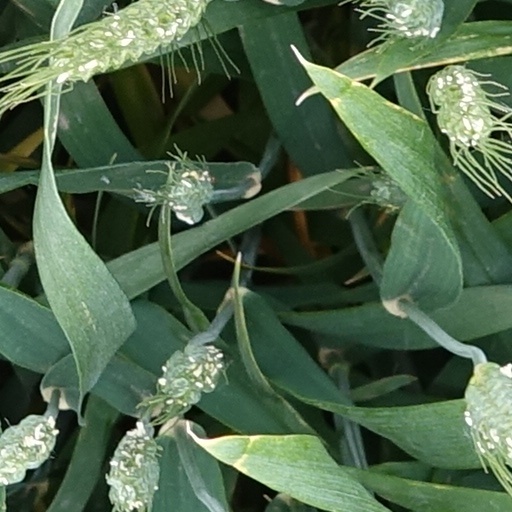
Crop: wheat